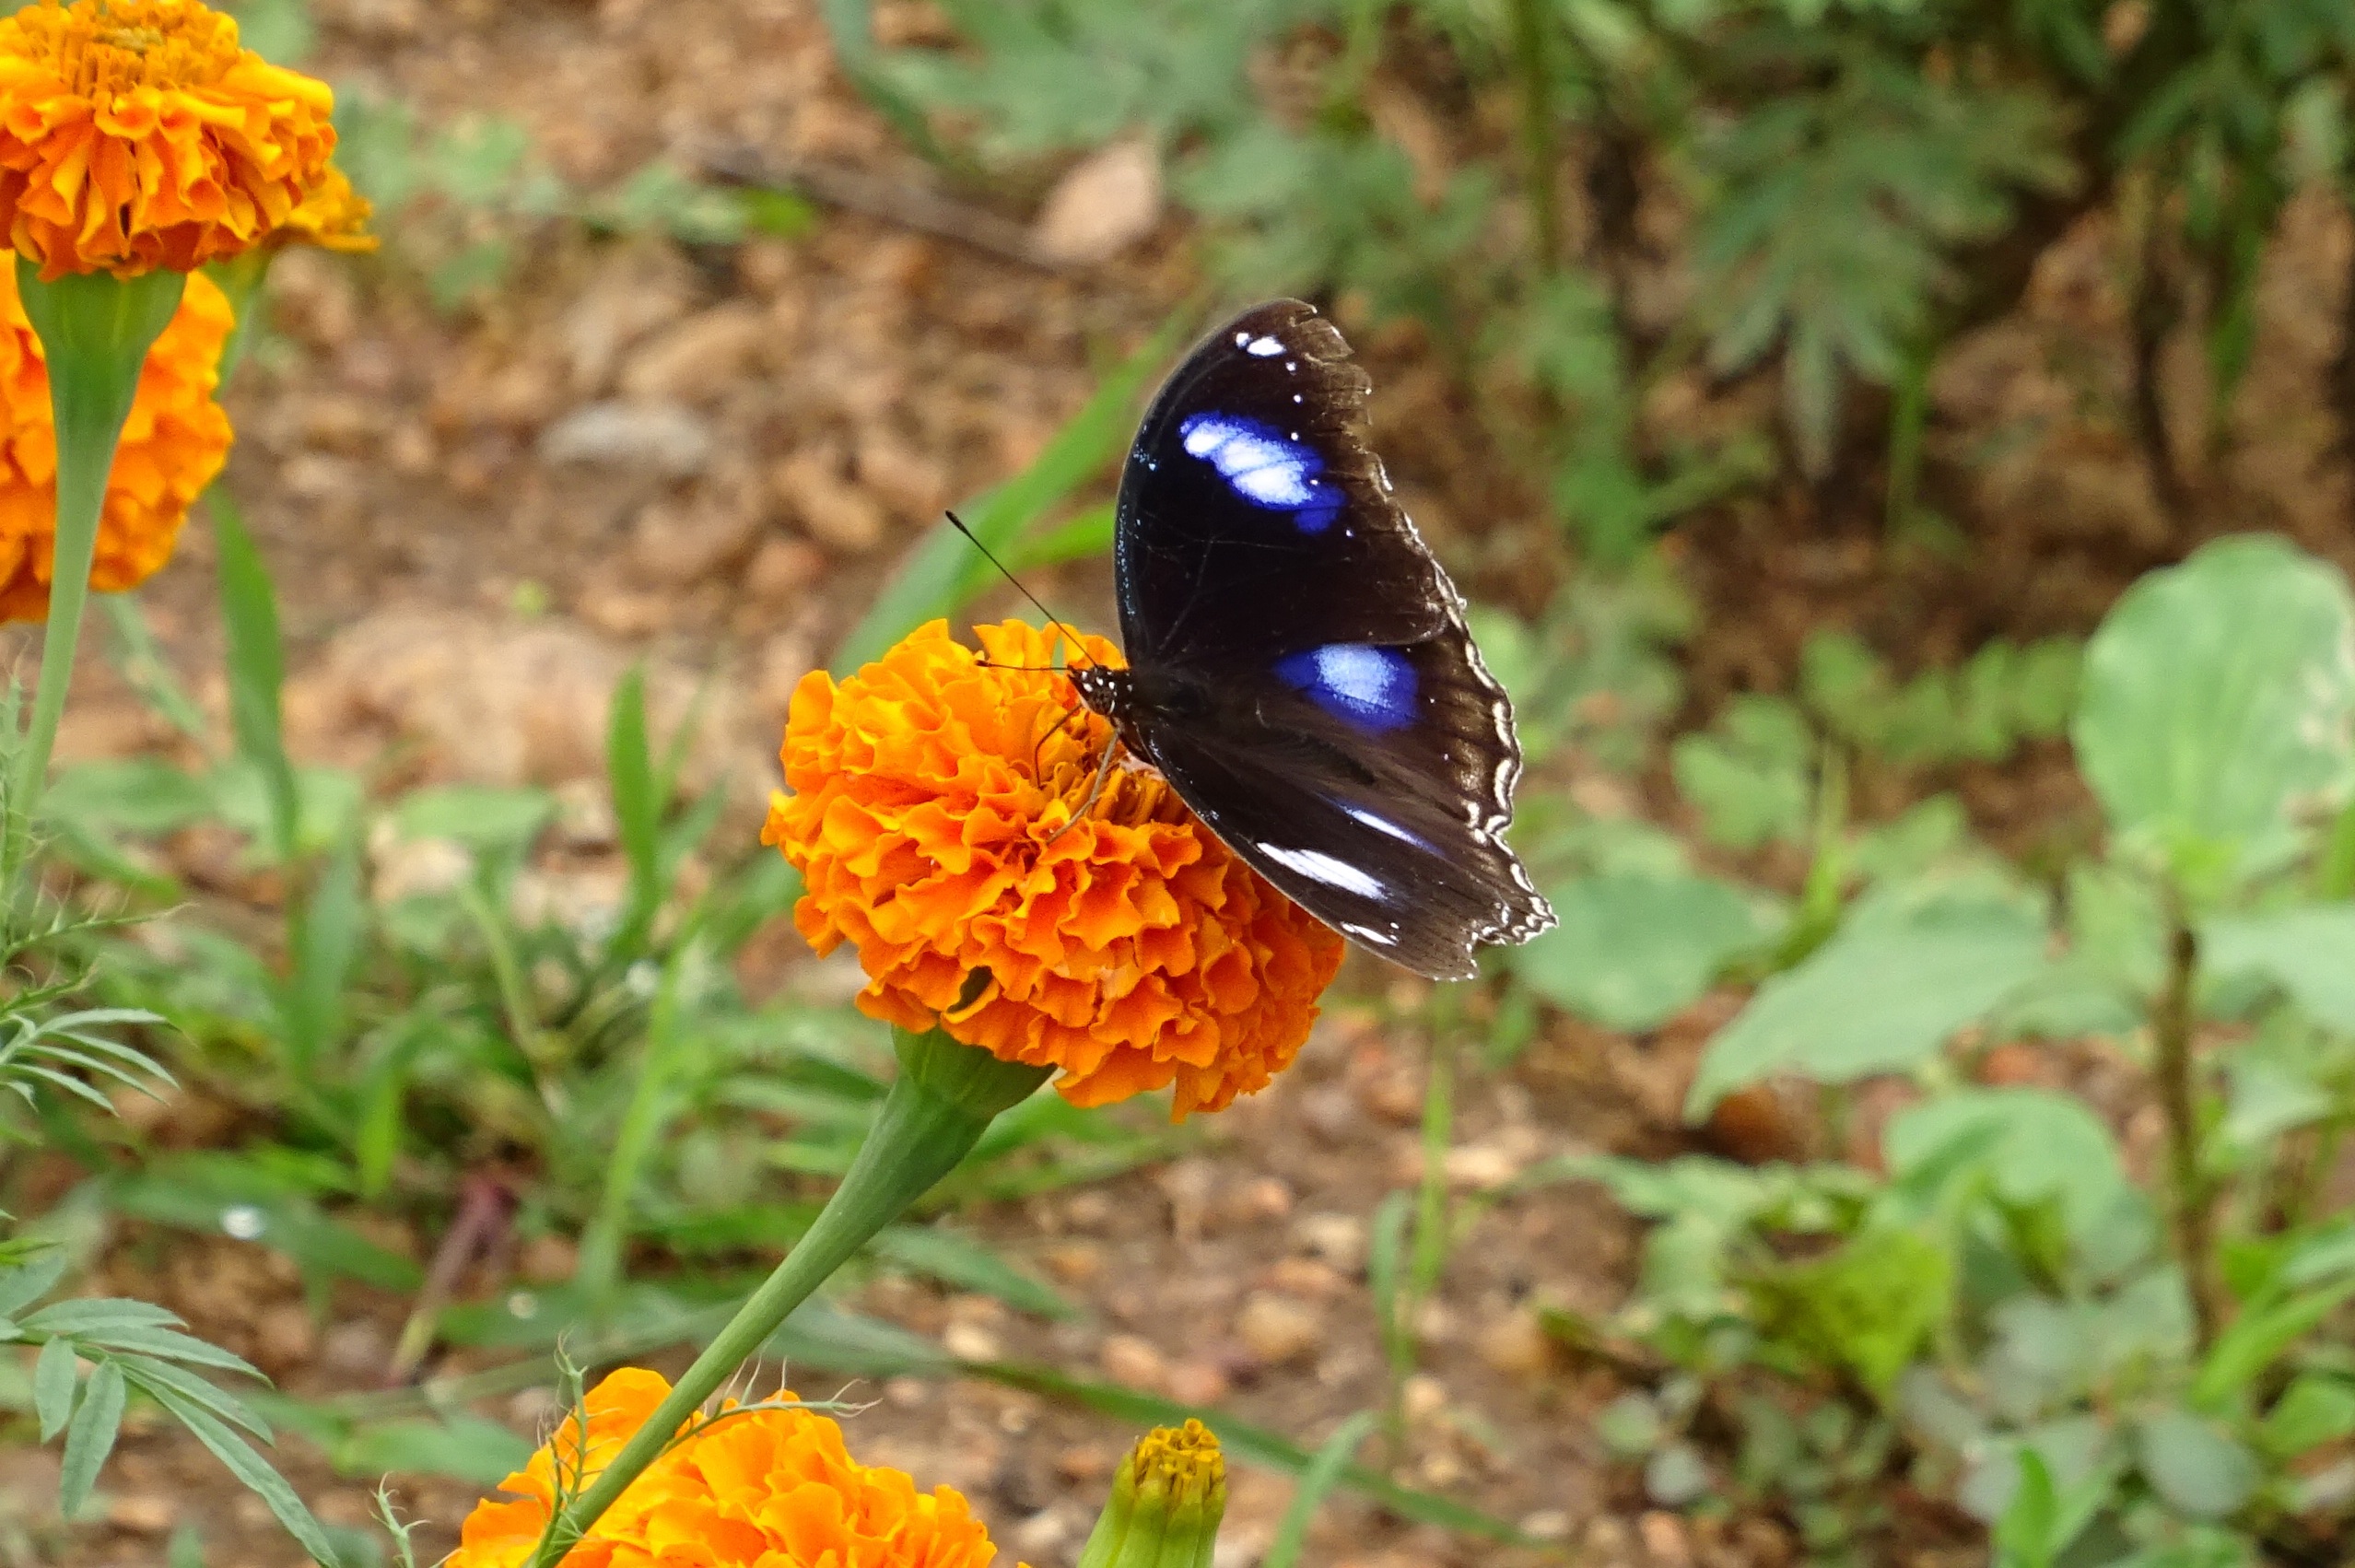
nature, outdoor, wing, plant, meadow, prairie, flower, wildlife, wild, insect, small, bug, botany, butterfly, colorful, flora, fauna, invertebrate, life, wildflower, monarch butterfly, entomology, bright, india, delicate, fragile, nectar, marigold, thorax, antennae, macro photography, metamorphosis, proboscis, danaid eggfly, tropical butterfly, gadag, pollinator, annual plant, moths and butterflies, lycaenid